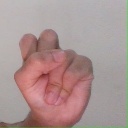
अक्षर: स